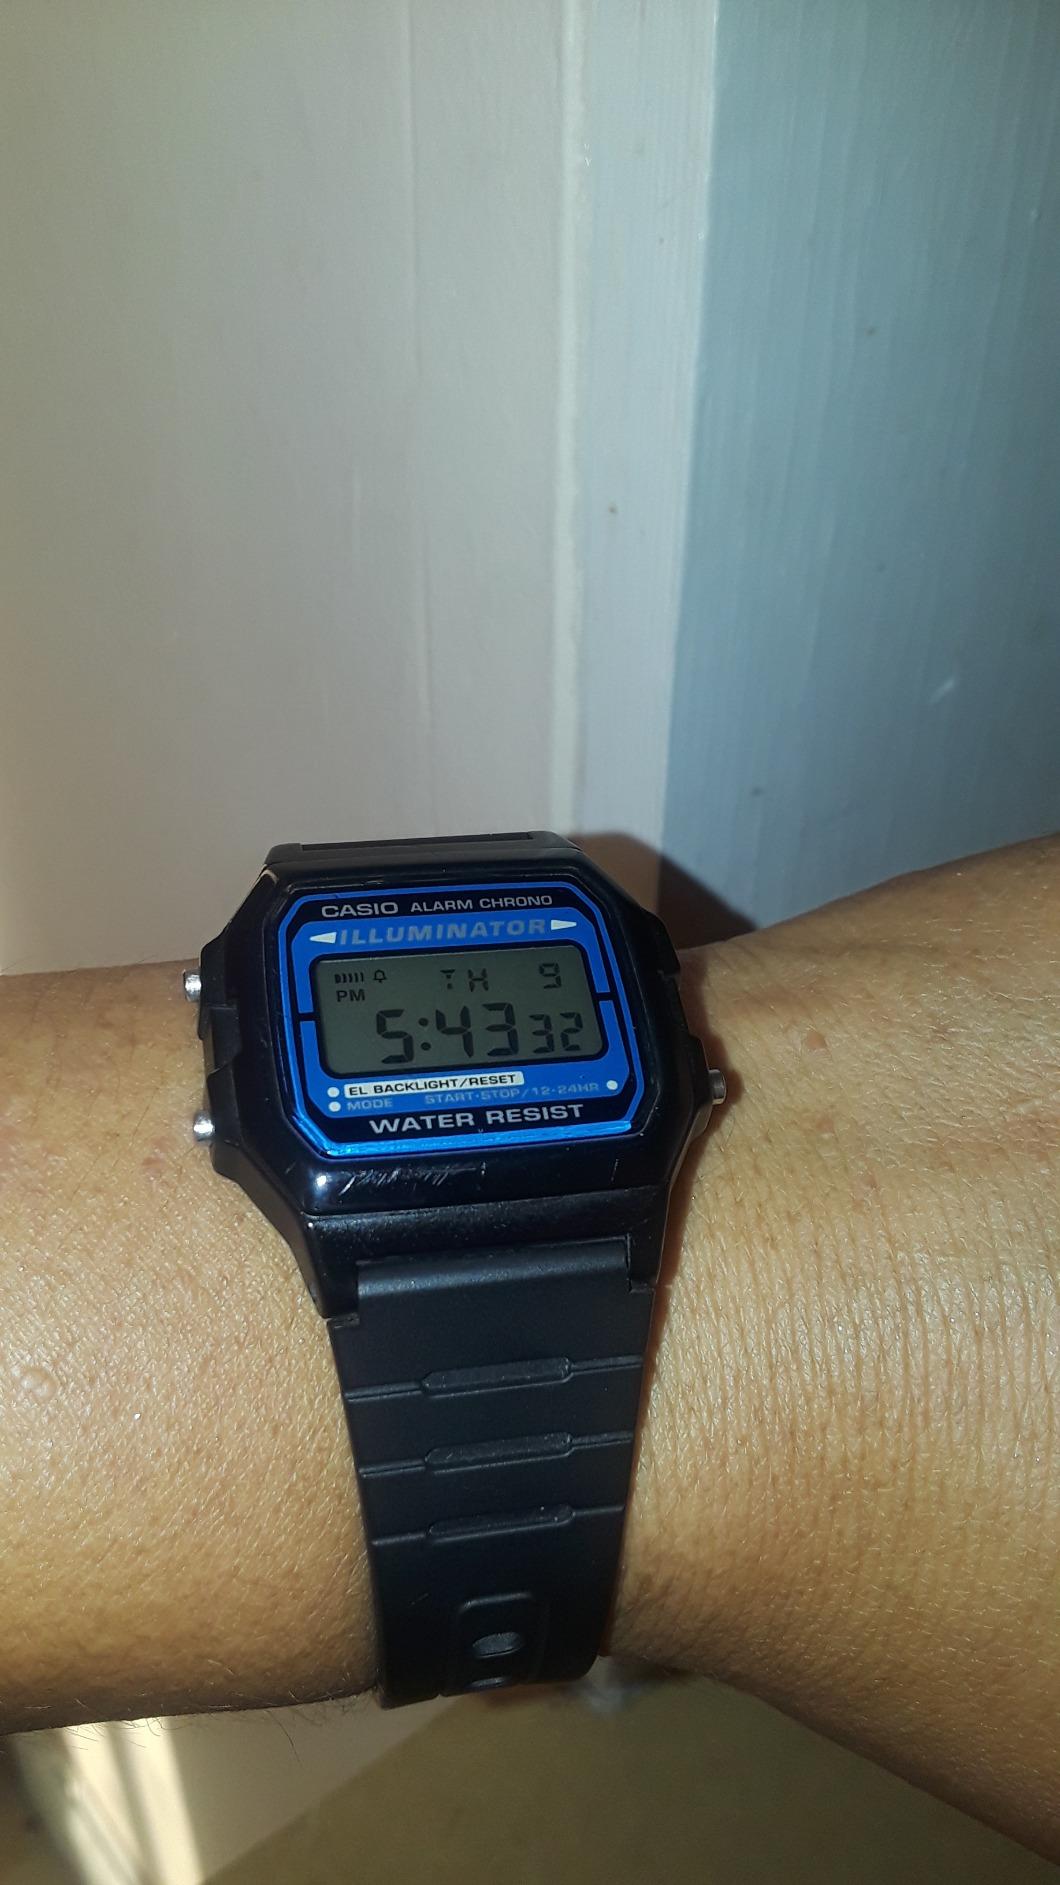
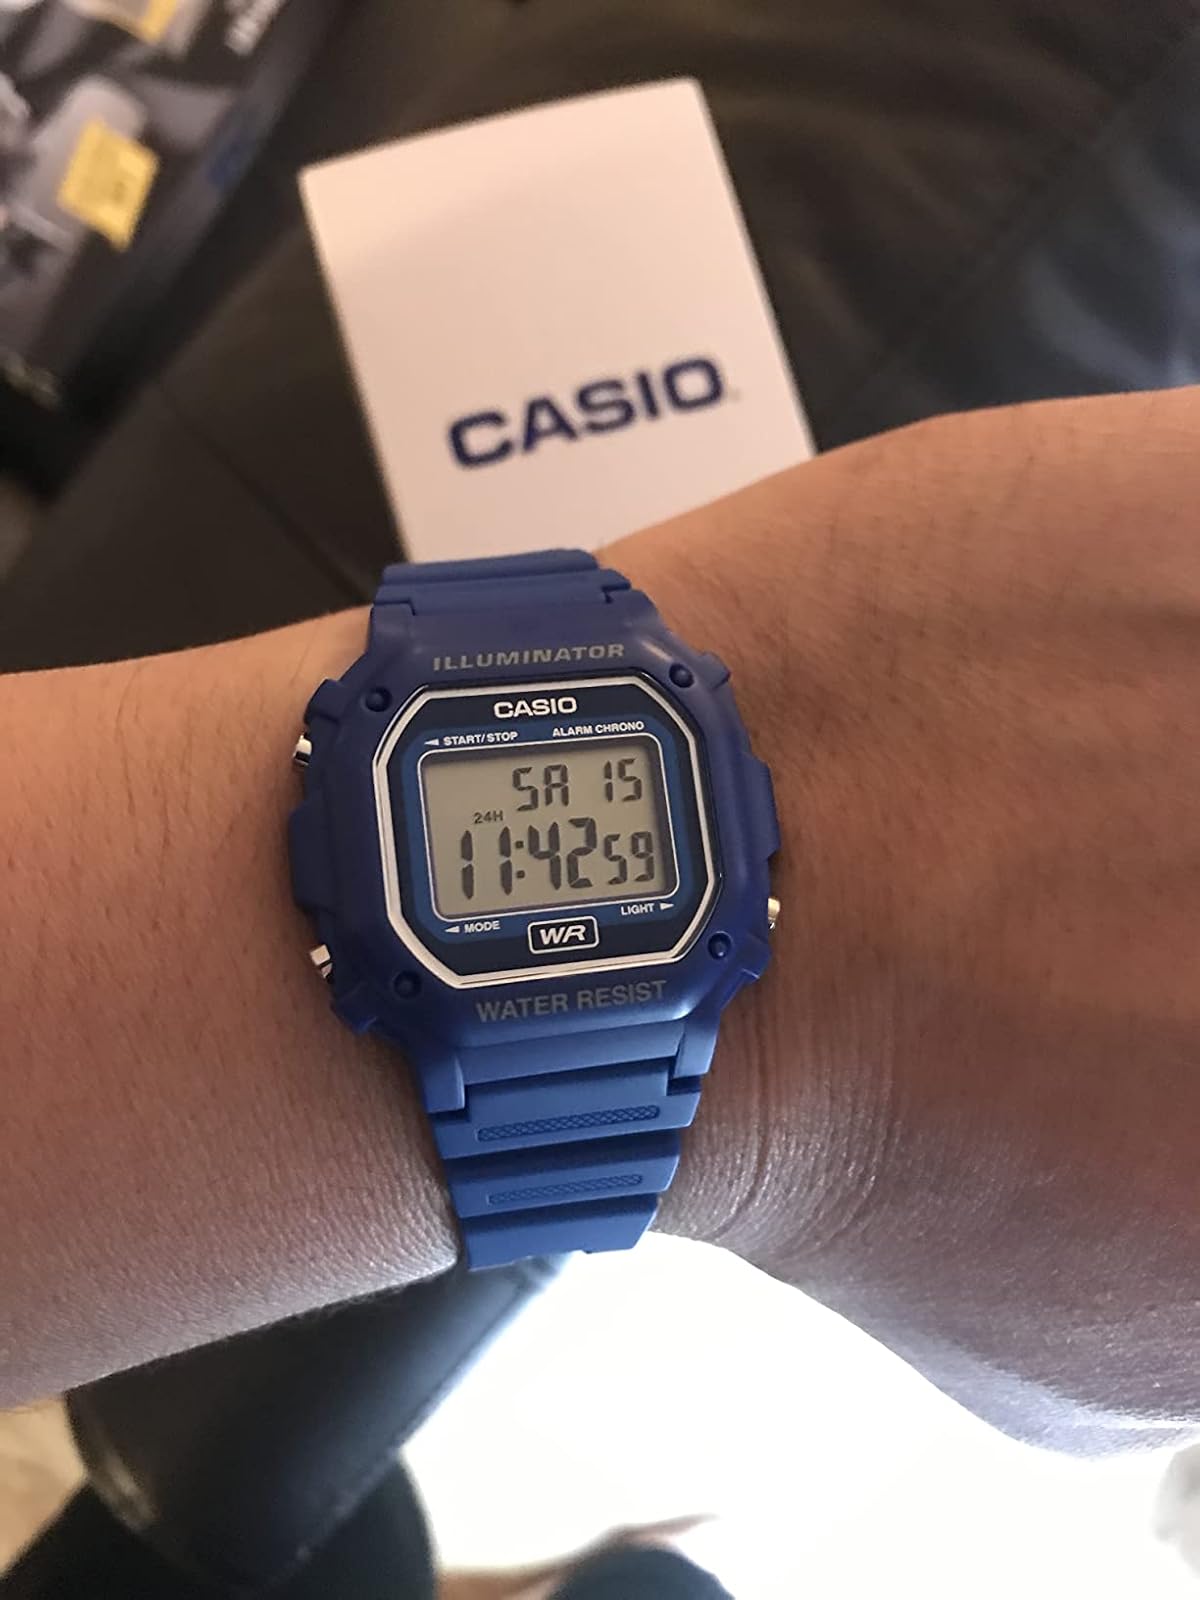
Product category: accessories_watch
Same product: no